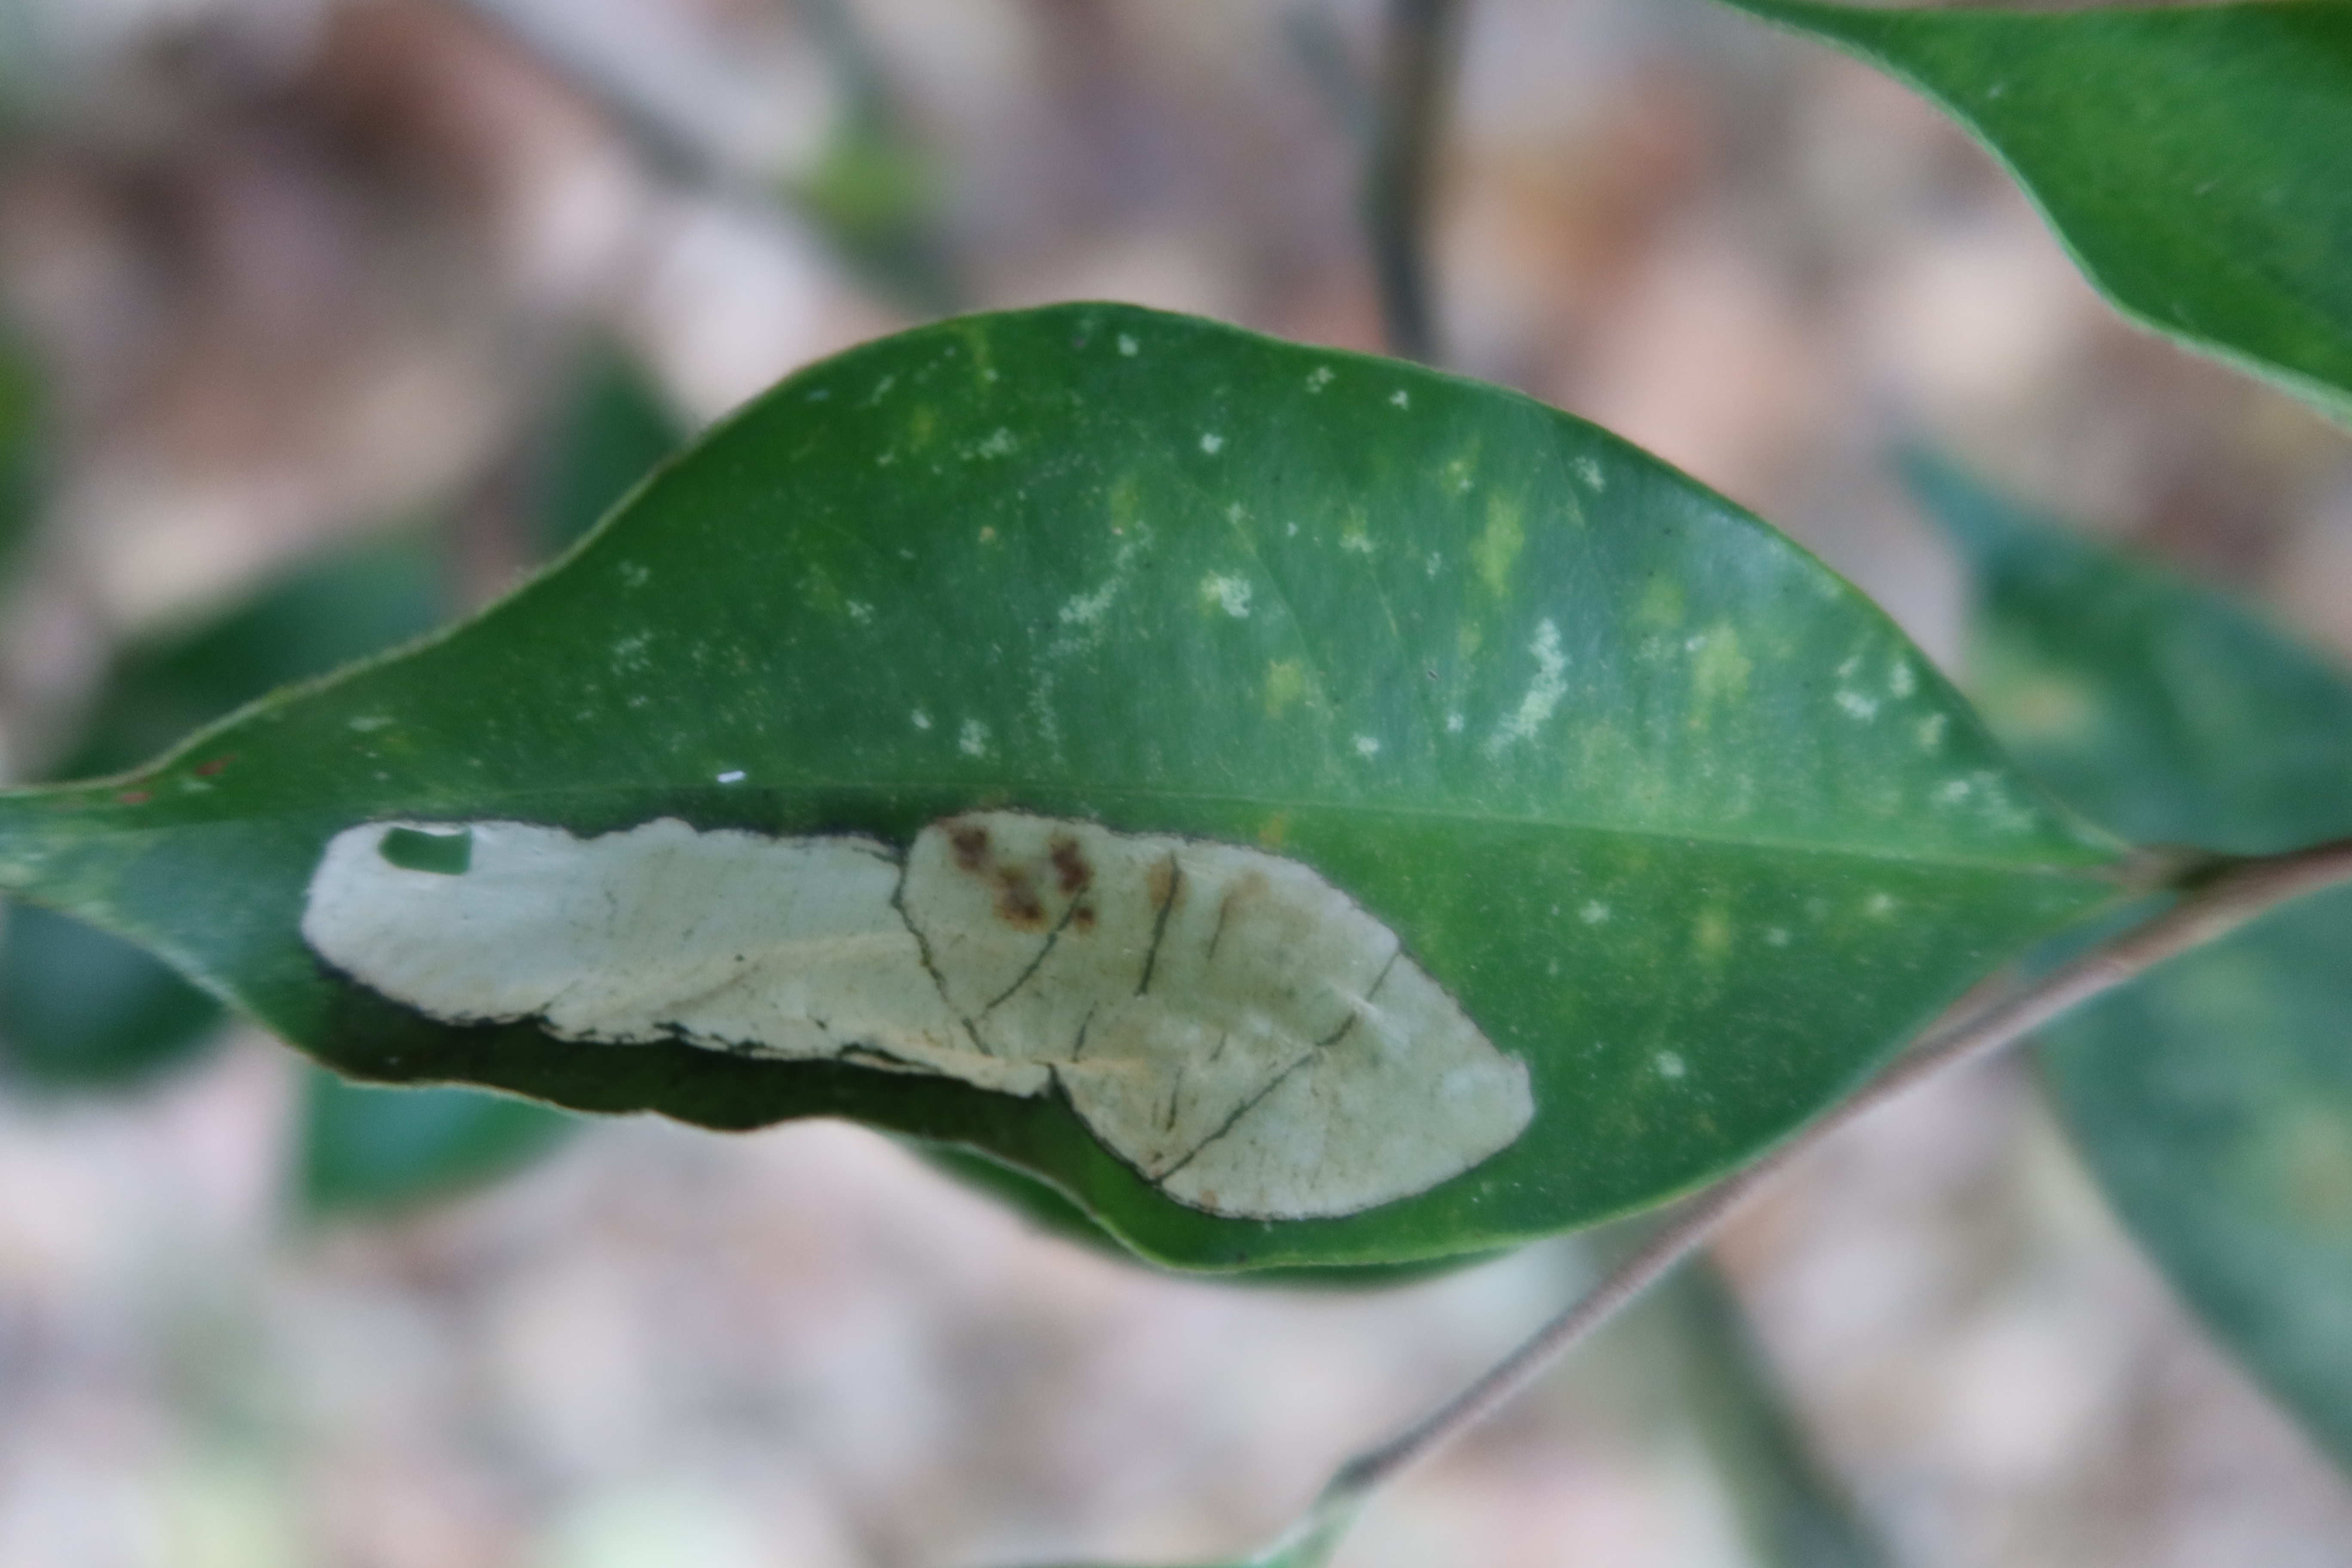
Label: Translucent lesion